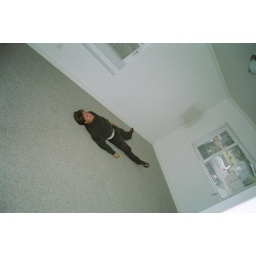
Laying in the master bedroom of my first house